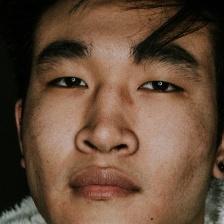
Label: faces